The United States of America v Nolan

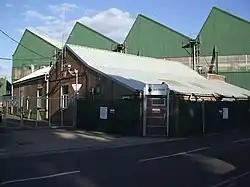
A building at the RAF Hythe base where Mrs Nolan worked

The case will now return to the Court of Appeal where it will be decided whether the duty to consult arises when there is a proposal to make a business decision that will lead to redundancies or when that decision has been made. On this point it has been argued that: